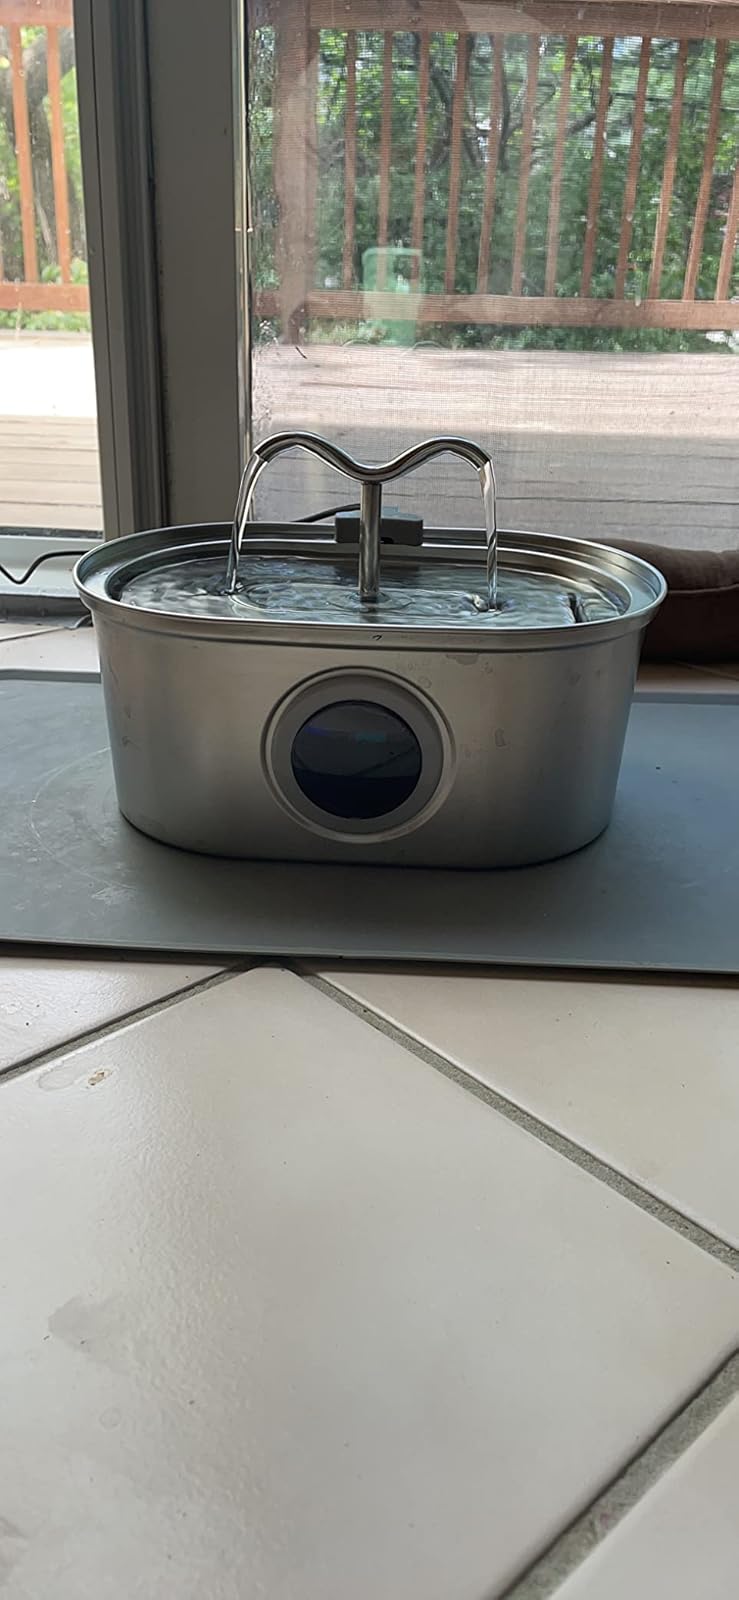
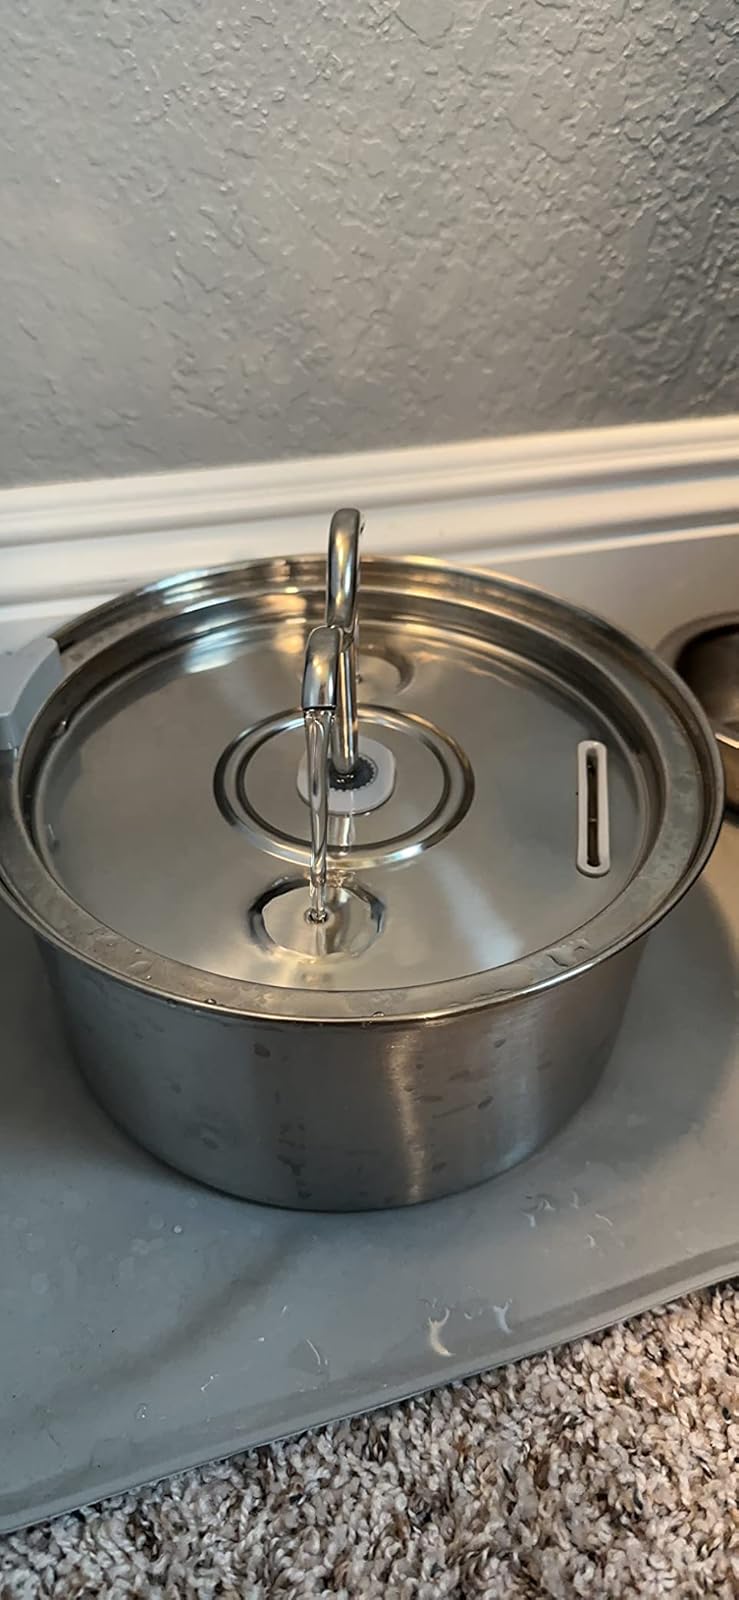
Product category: items_bowl
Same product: no